Champ d'Asile

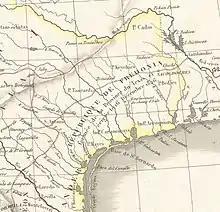
Champ d'Asile depicted on a map of the Republic of Fredonia, 1835

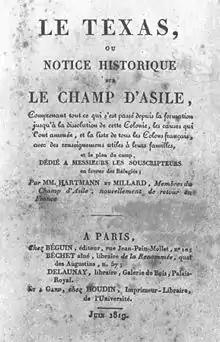
Cover of a history of the "Champ d'Asile", written shortly after it was abandoned (see External links)

Champ d'Asile ("Field of Asylum") was a short-lived settlement founded in Texas in January 1818 by 20 French Bonapartist veterans of the Napoleonic Wars from the Vine and Olive Colony. The party was led by General Charles Lallemand. Land was offered to French settlers on March 3, 1817, after a vote by the United States Congress. Champ d'Asile was situated along the Trinity River and was abandoned in July of the same year.